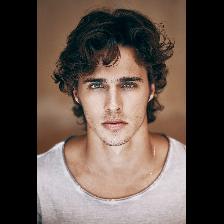
Label: Human